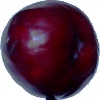
Label: Plum 2